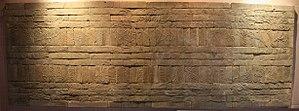
Relief moulé sur des briques. La scène est identifiée par le nom des participants inscrits dans la composition
Les Sept Sages de la forêt de bambous ont vécu pendant la période troublée des Trois Royaumes à proximité de la capitale du royaume de Wei, Luoyang, en Chine du Nord. Ils ont laissé des poèmes et des compositions musicales mais aussi des écrits sur le taoïsme qui témoignent de fortes individualités, d’une grande sensibilité et pour l’un d’entre eux, Xi Kang, d’une remarquable sincérité dans sa foi au taoïsme naturaliste. Tous se sont éloignés du pouvoir politique et des responsabilités qu’on voulait leur confier dans cette période de guerres incessantes. Ils ont choisi de se retirer. Le refus d’un tel poste par Xi Kang a provoqué la réaction du pouvoir : il a été exécuté.